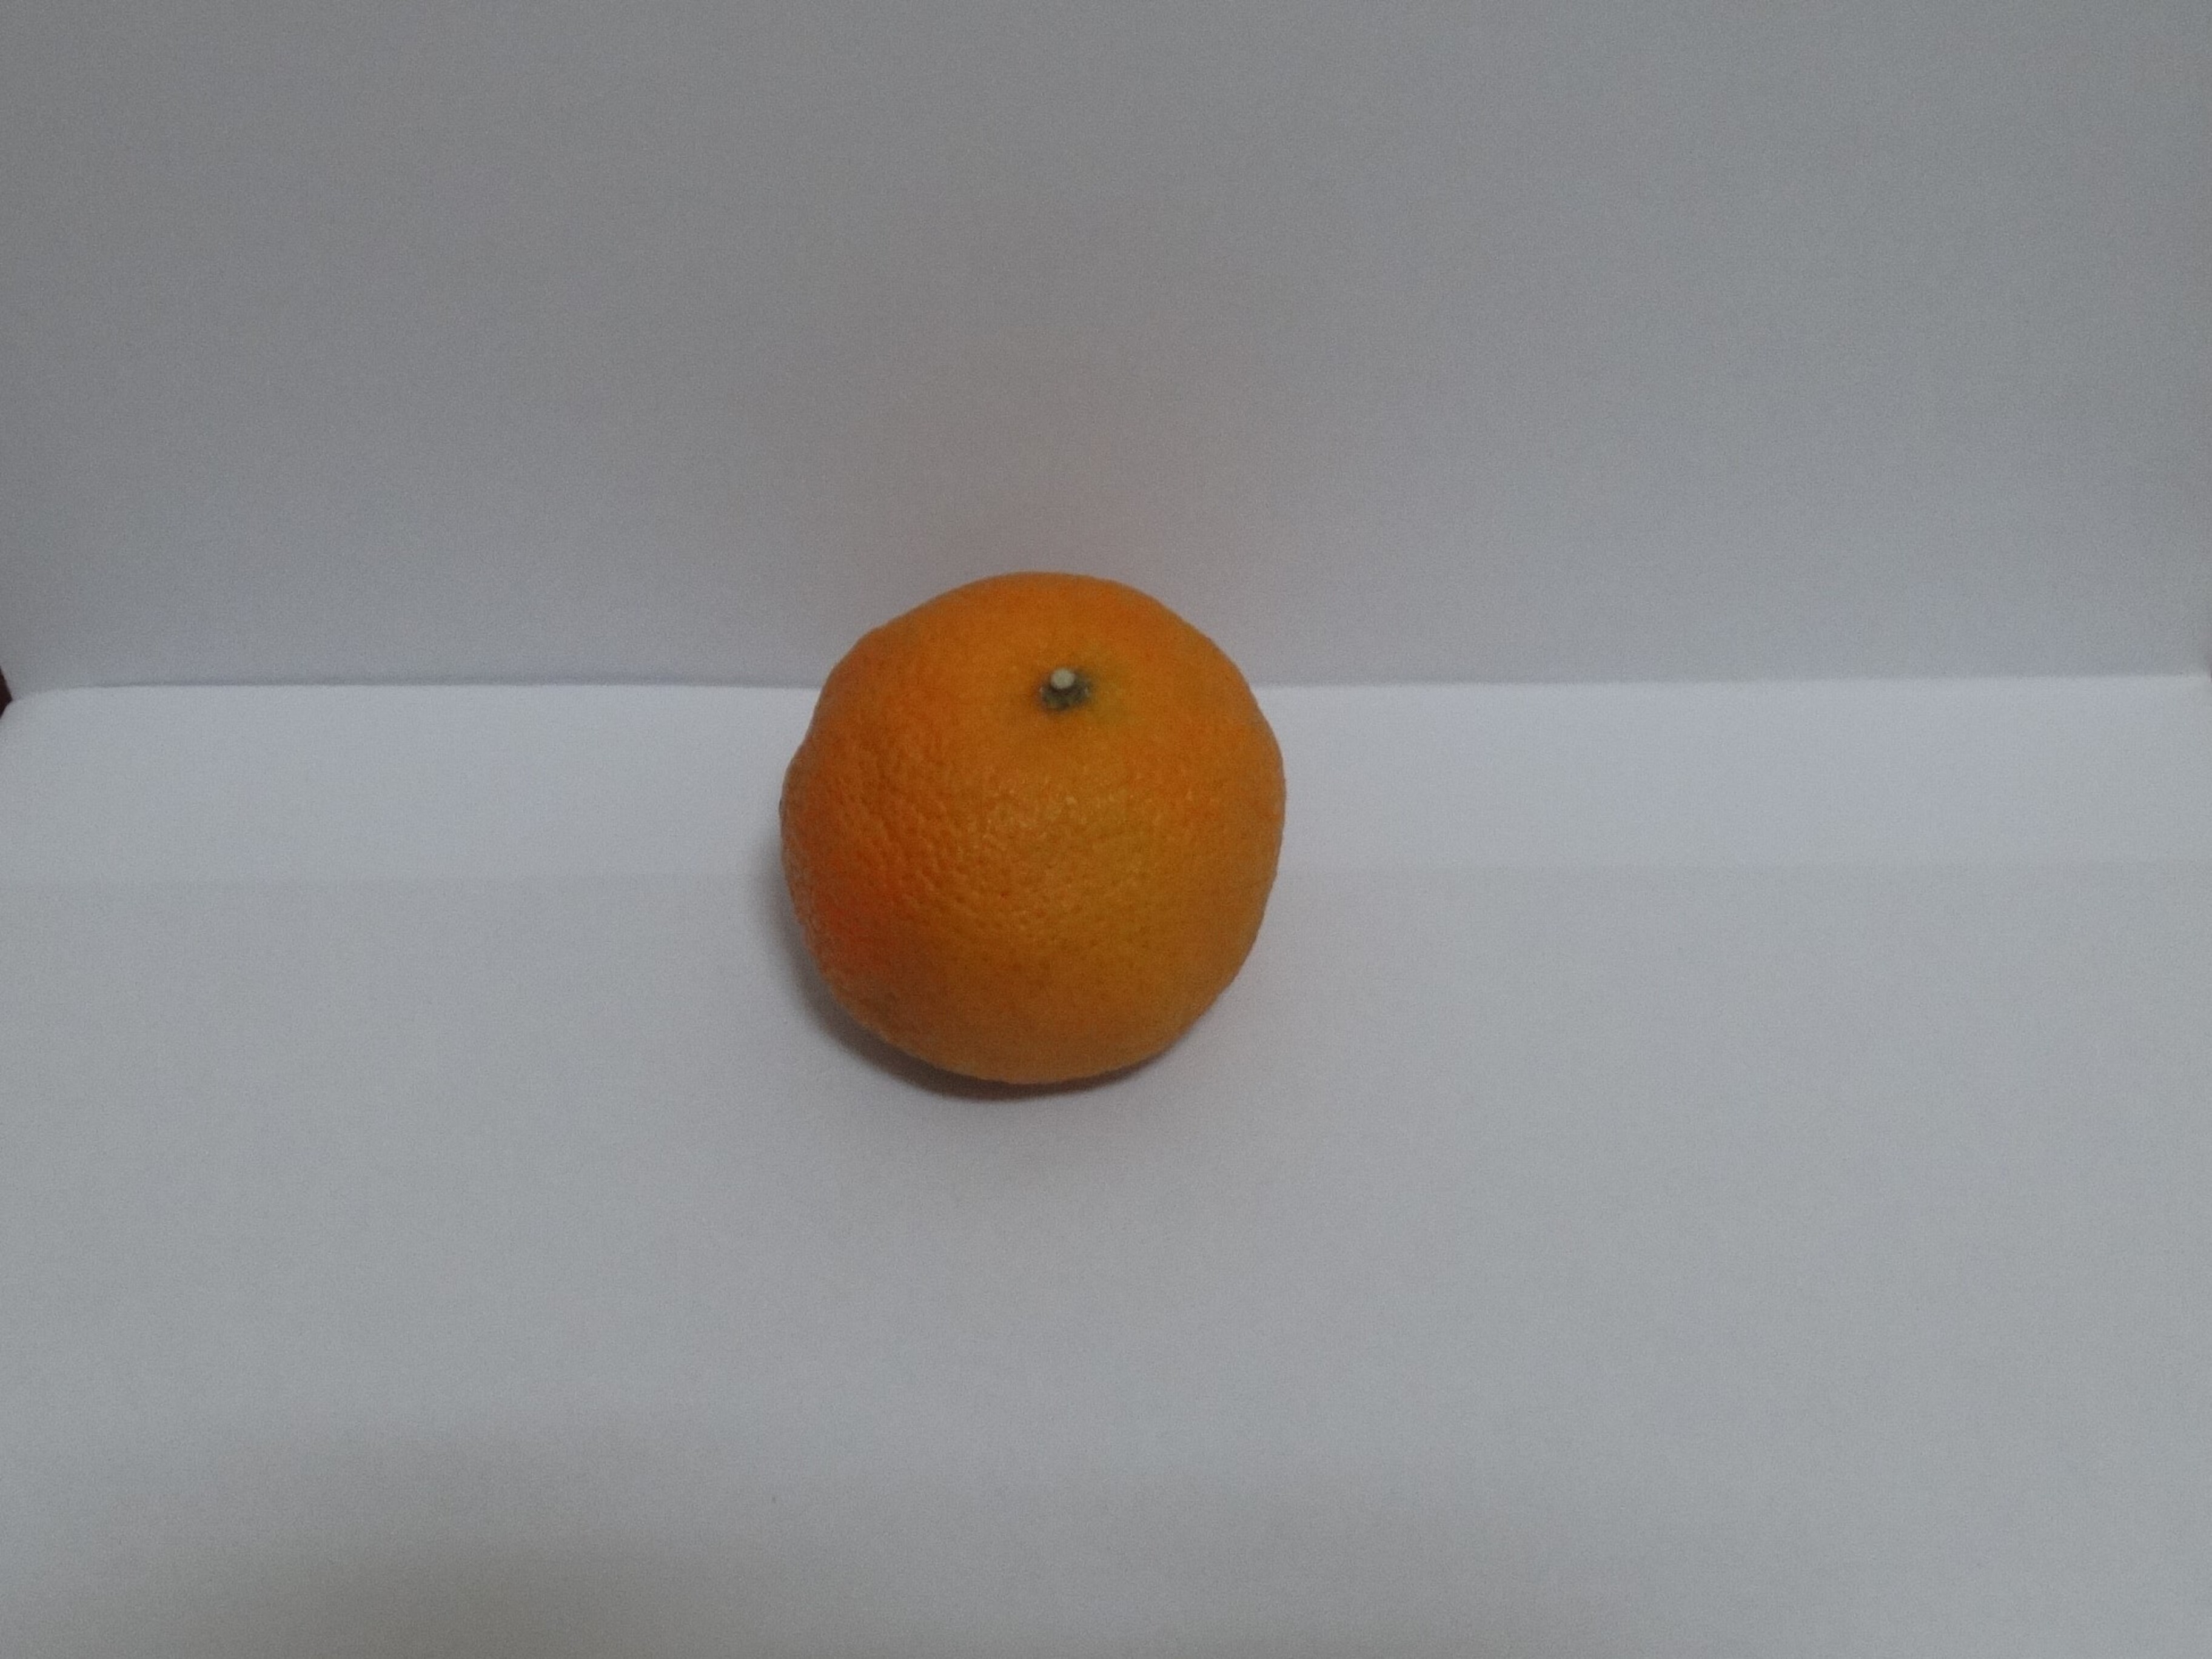
Citrus fruit variety: murcott